Martina Plantin

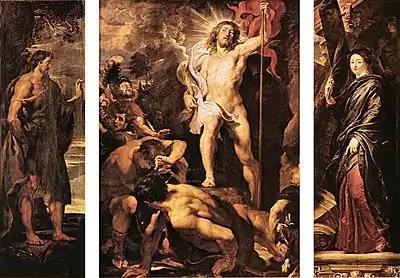
Peter Paul Rubens, "The Resurrection of Christ", Cathedral of Our Lady in Antwerp, depicted with John the Baptist and Martina of Rome, patron saints of the deceased and his wife, on the side panels

Plantin died in 1610 and Moretus died six years later. They were both buried at the Cathedral of Our Lady in Antwerp. Peter Paul Rubens, who was commission by the family, painted a triptych of the "Resurrection of Christ" with the John the Baptist and Saint Martina, patron saints of the deceased and his wife on the side panels. At the time of their death, there were just five of their eleven children who survived their parents.